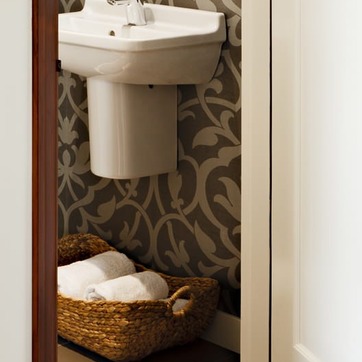
Material: wallpaper